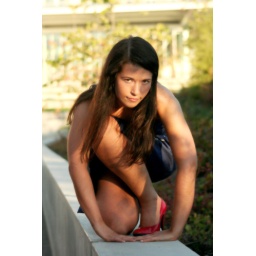
My newest model, Sarah Elizbaeth, in a blue dress from 1962 at the Olympic Sculpture Park, Seattle.